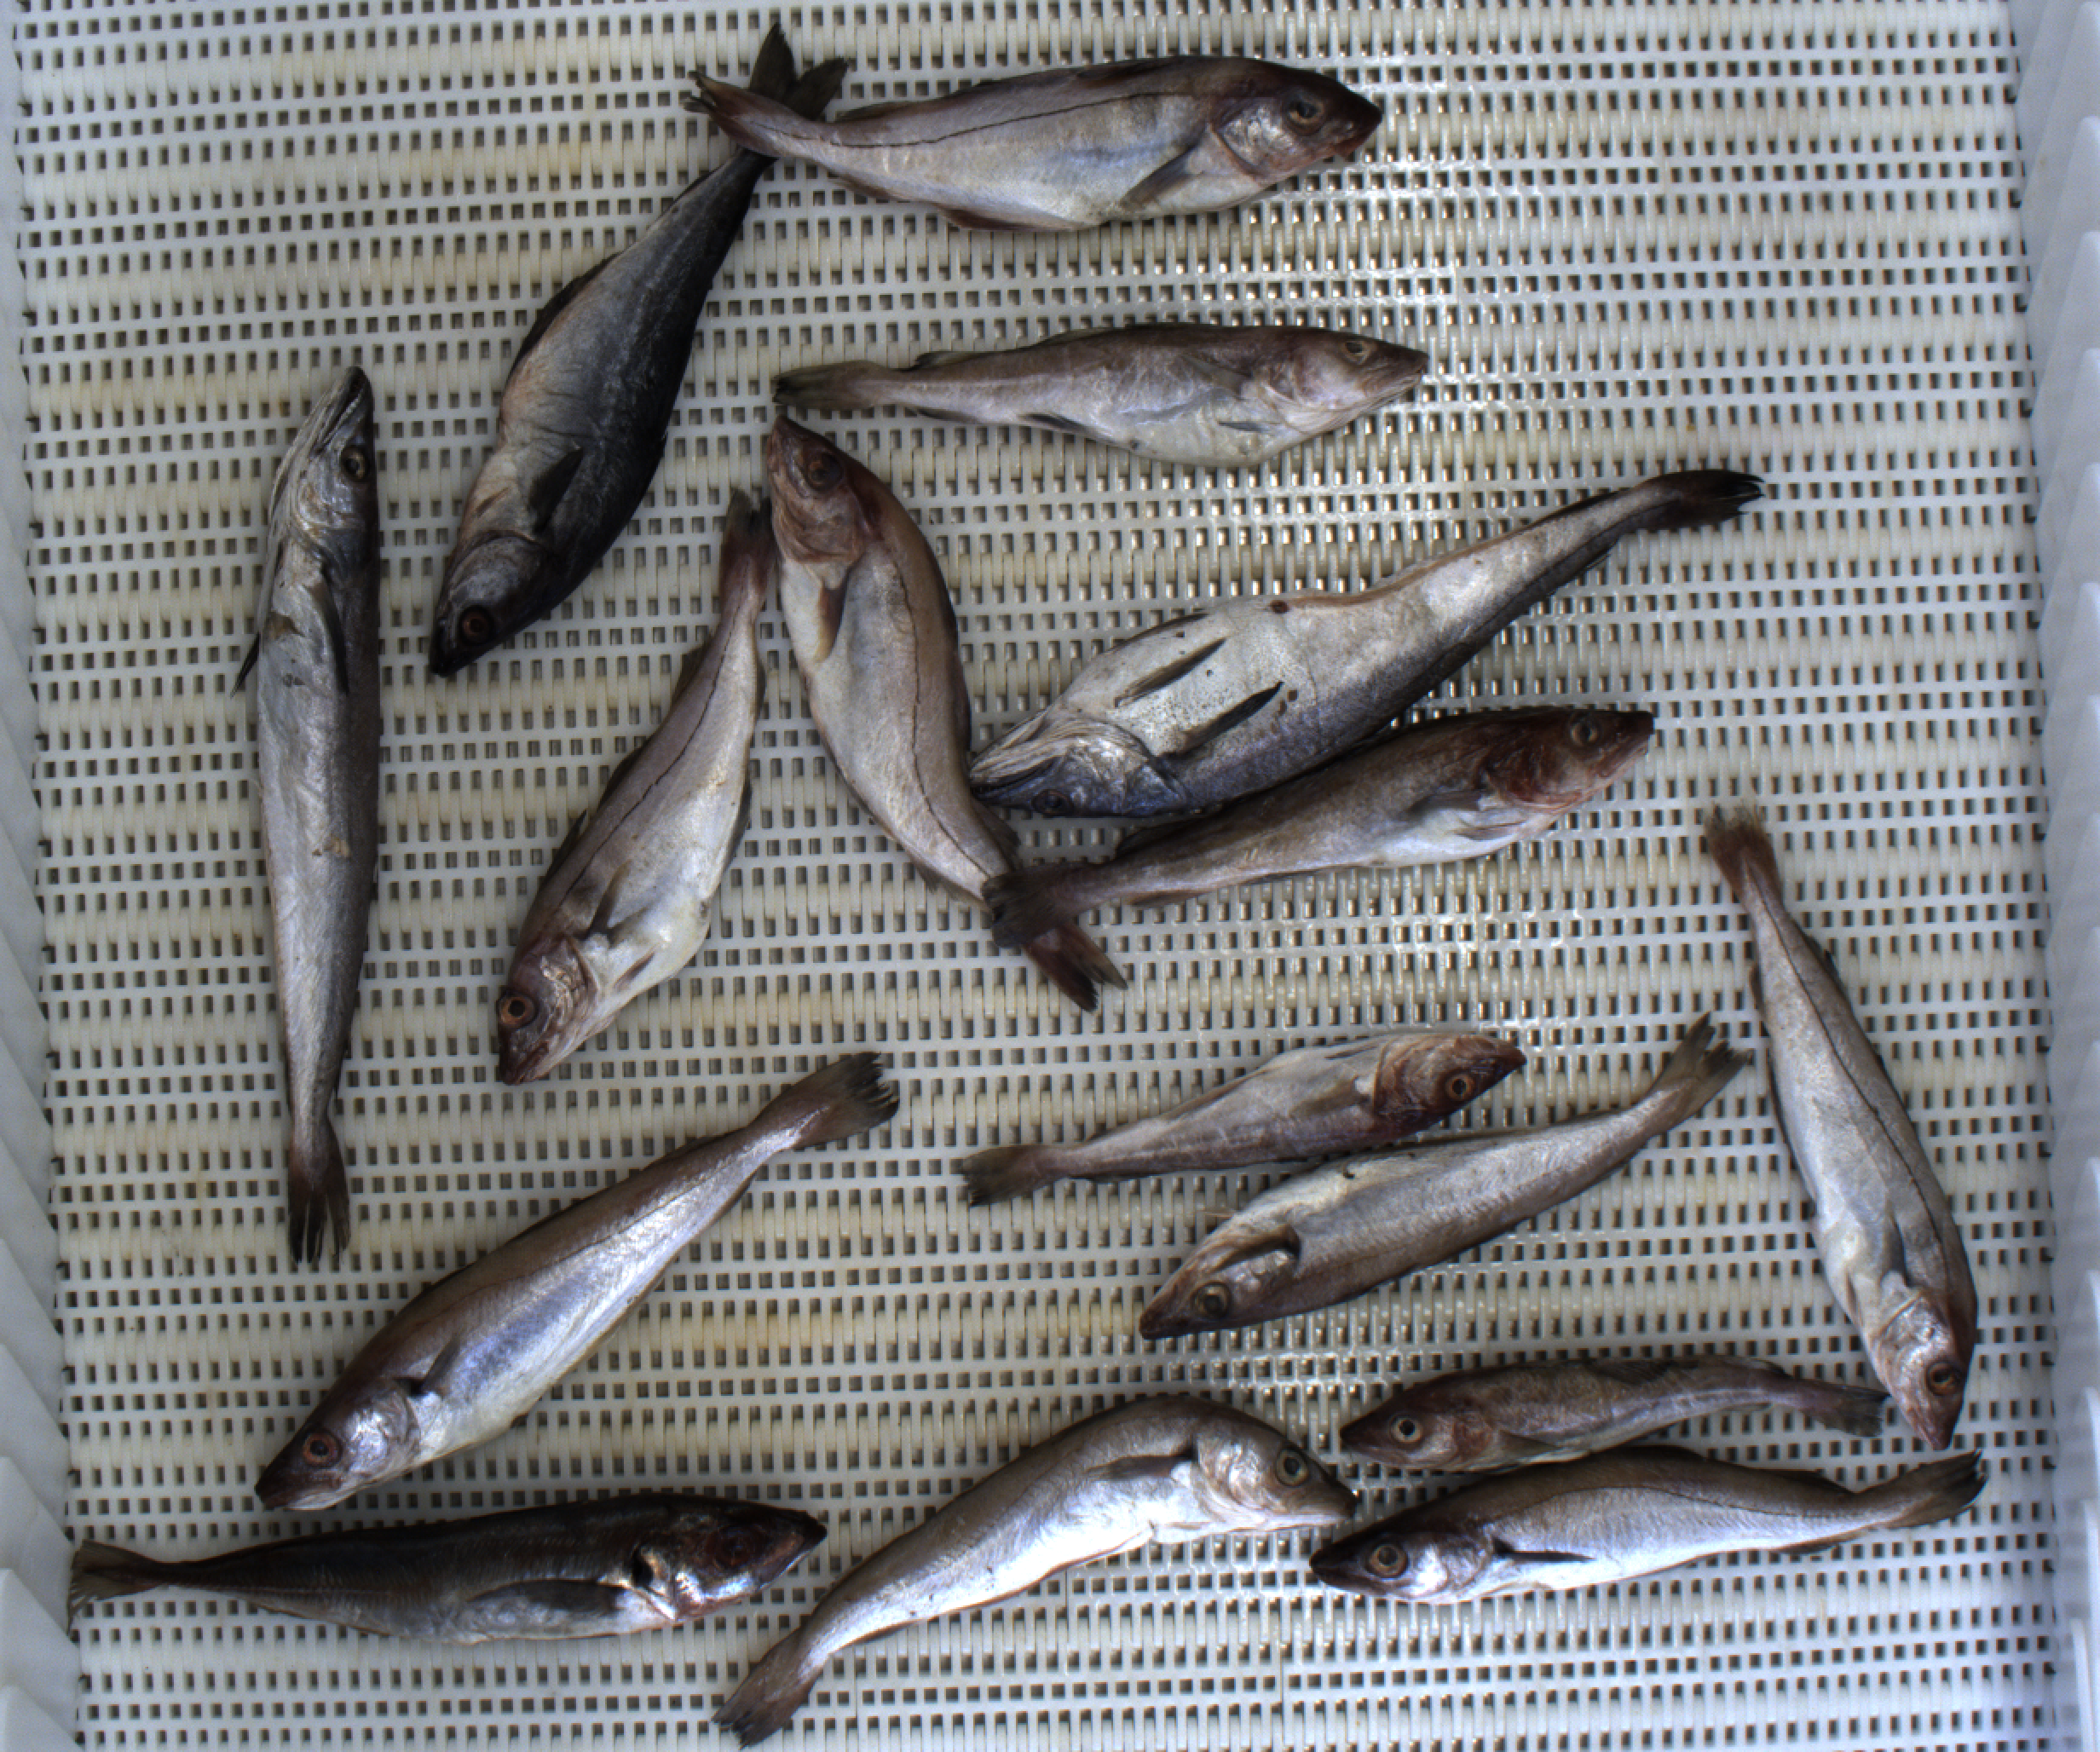
Total fish: 16
Cod: 4
Haddock: 4
Whiting: 4
Hake: 2
Horse mackerel: 1
Saithe: 1
Other: 0